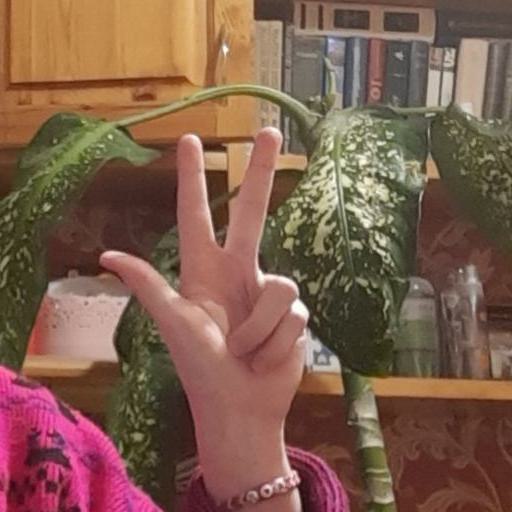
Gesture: three2